Jürgen Melzer

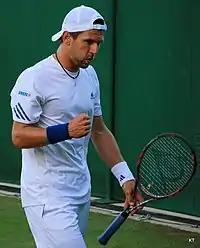
Melzer at Wimbledon in 2011

Melzer started the year at the Australian Open. He reached the third round without dropping a set, before defeating 21st seed Marcos Baghdatis in the third round after Baghdatis retired with Melzer leading. He was defeated by Andy Murray in the fourth round. Despite the loss, Melzer cracked the top 10 for the first time in his career.